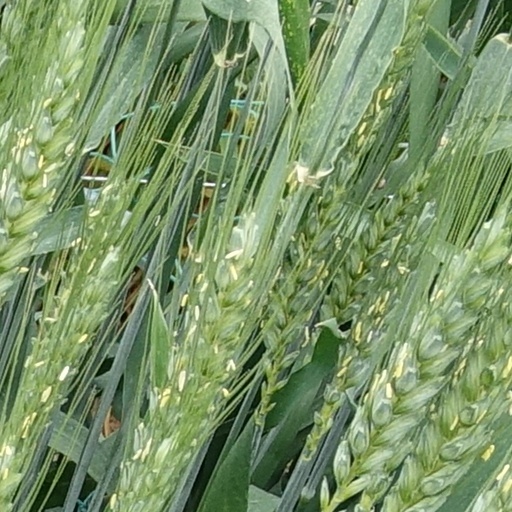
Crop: wheat